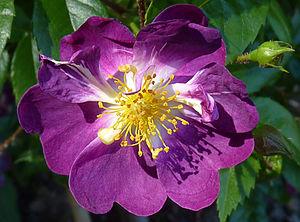
Rosa 'Veilchenblau' (Schmidt, 1909), dans un jardin en Belgique.